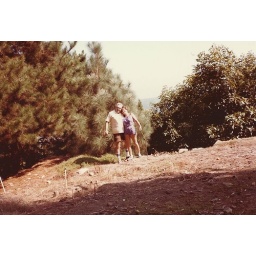
We are looking over the building site where our future house is to be built...